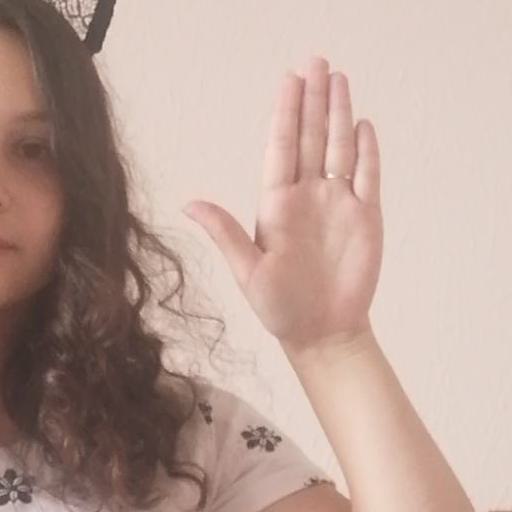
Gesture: stop